Damien Marchesseault

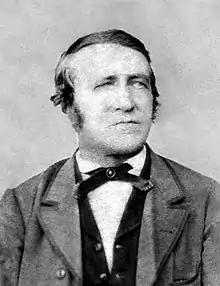

Damien Marchesseault (or Marchesseau) (April 1, 1818 – January 20, 1868) was a Canadian-born American politician who served as the seventh mayor of Los Angeles from May 9, 1859, to May 9, 1860, and then again from January 7, 1861, to May 6, 1865. Marchesseault assumed the office one last time interrupting Cristobal Aguilar's first term in office for three months.